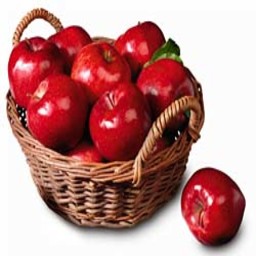
Label: Apple